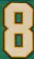
Number: 8